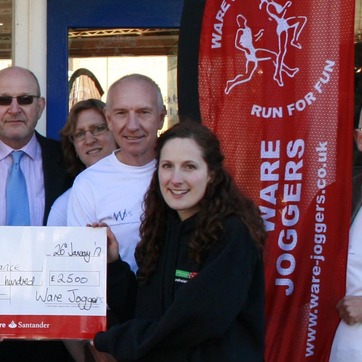
Material: skin